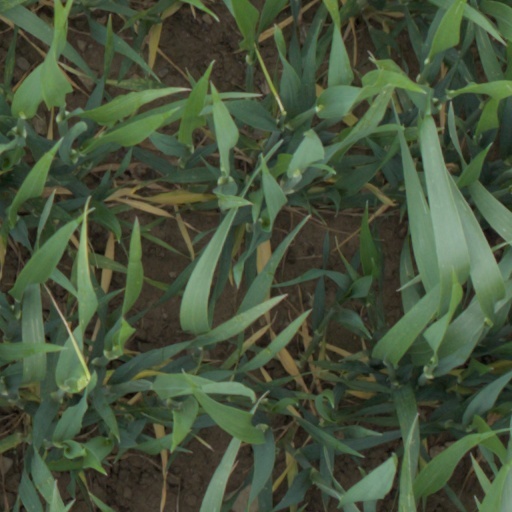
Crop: wheat